Charles de Gaulle during World War II

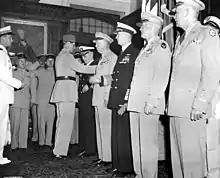
De Gaulle presenting the Legion of Honour to American Army and Navy officers William D. Leahy, George C. Marshall, Ernest J. King, Henry H. Arnold and Brehon B. Somervell

Upon his arrival at RAF Northolt on 4 June 1944 he received an official welcome, and a letter reading "My dear general! Welcome to these shores, very great military events are about to take place!" Later, on his personal train, Churchill informed him that he wanted him to make a radio address, but when informed that the Americans continued to refuse to recognise his right to power in France, and after Churchill suggested he request a meeting with Roosevelt to improve his relationship with the president, de Gaulle became angry, demanding to know why he should "lodge my candidacy for power in France with Roosevelt; the French government exists".